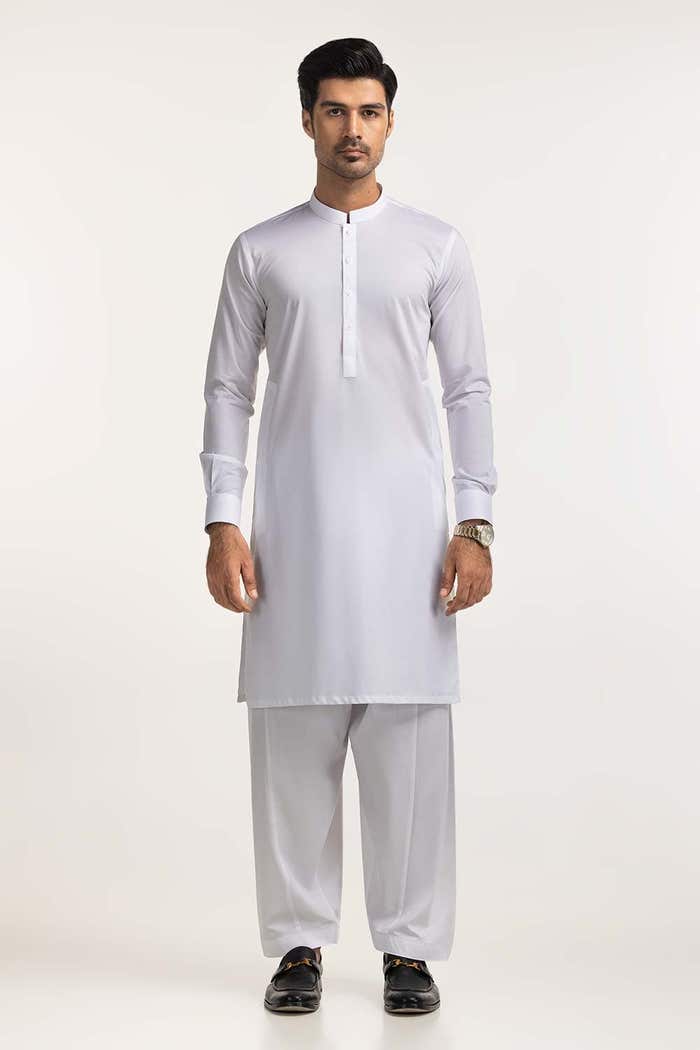
white kurta pants